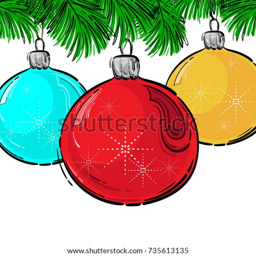
abstract illustration of a new year 's ball .